United States Army Military District of Washington

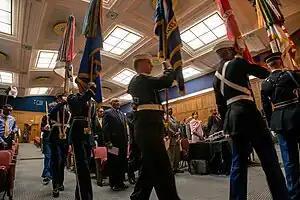
The U.S. Military District of Washington Joint Armed Forces Color Guard presents the Colors at the USDA Headquarters' Jefferson Auditorium, in Washington, D.C., on Tuesday, 4 Nov. 2014

The United States Army Military District of Washington (MDW) is one of nineteen major commands of the United States Army. It is headquartered in Fort Lesley J. McNair in Washington, D.C. The missions of the units in the Military District of Washington include ceremonial tasks as well as a combat role in the defense of the National Capital Region.